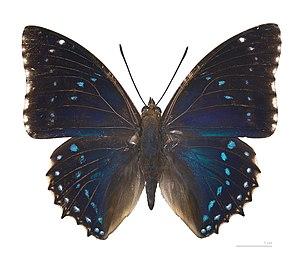
♂ - Face dorsale Localité: Colline de, Bangui, République centrafricaine Muséum de Toulouse
Charaxes est un genre de lépidoptères appartenant à la famille des Nymphalidae, à la sous-famille des Charaxinae et à la tribu des Charaxini.
Charaxes numenes est un lépidoptère appartenant à la famille des Nymphalidae, à la sous-famille des Charaxinae et au genre Charaxes.